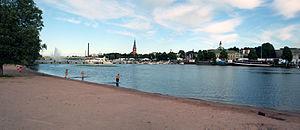
Kirjurinluoto est un îlot du Kokemäenjoki à Pori en Finlande.